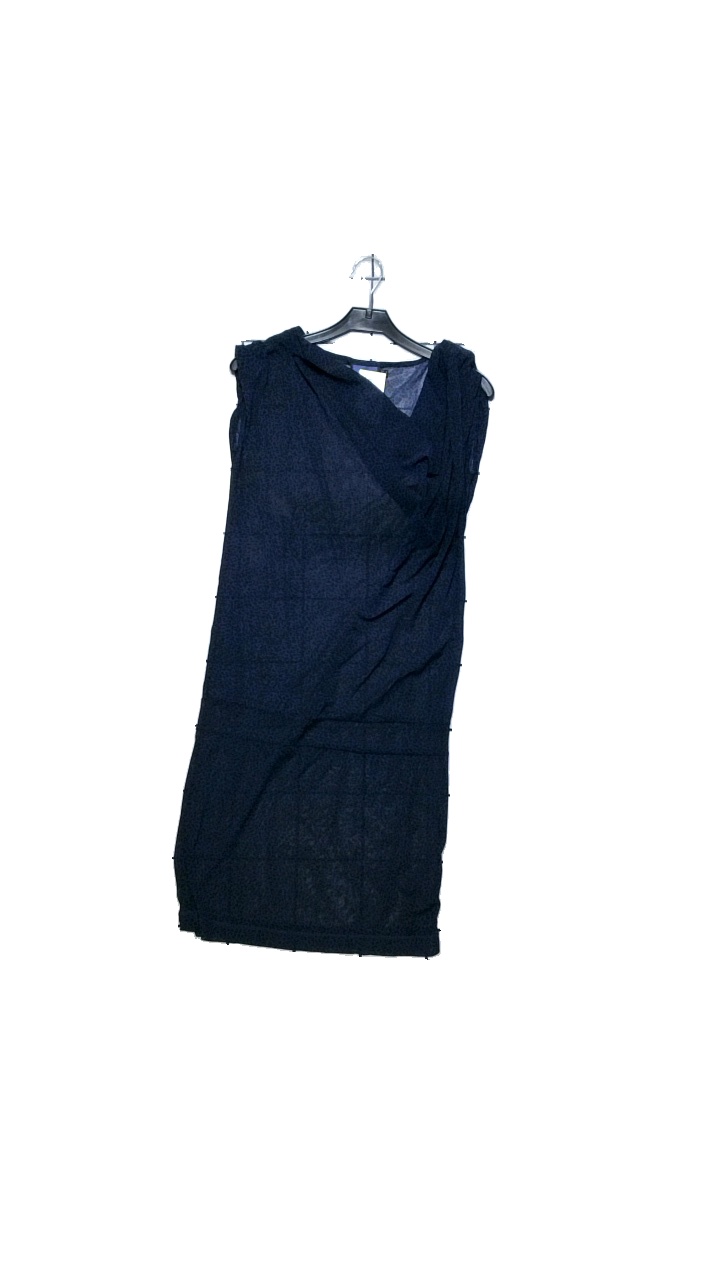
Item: Dress (Ladies)
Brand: Mexx
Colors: Blue, Black
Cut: Regular, Loose
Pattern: Animal print
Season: All
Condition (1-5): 3
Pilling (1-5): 5
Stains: Minor
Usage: Reuse
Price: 50-100